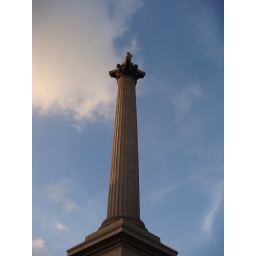
I took this mostly to prove that the sky was blue when we were in London.